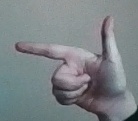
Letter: yaa